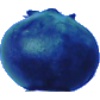
Label: Huckleberry 1